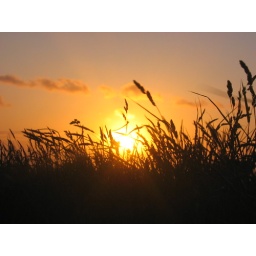
This grass was on top of a distinctive wall in Wales. The setting sun in the background was glorious.